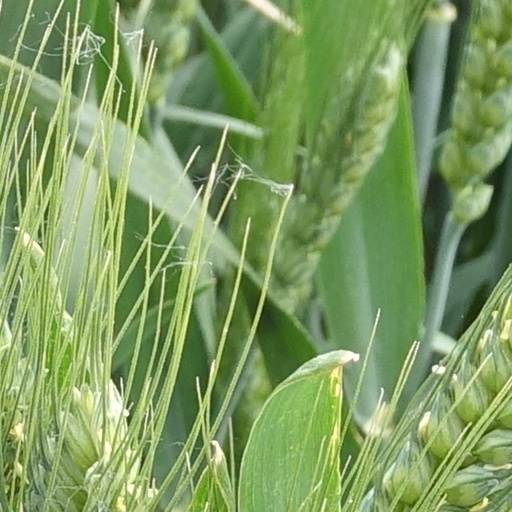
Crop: wheat